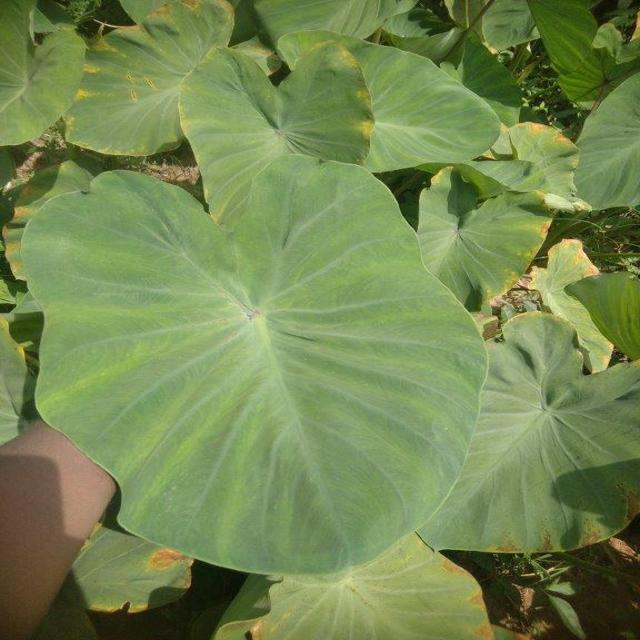
Label: Healthy